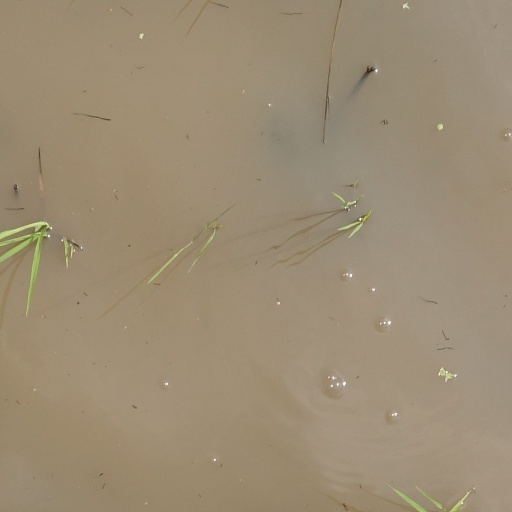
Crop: rice